Central Asian Flyway

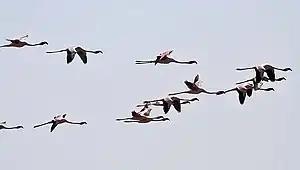
Lesser flamingos In flight at Chilika Lake

The Central Asian Flyway (CAF), Central Asian-Indian Flyway, or Central Asian-South Asian Flyway is a flyway covering a large continental area of Eurasia between the Arctic Ocean, the Indian Ocean and the associated island chains. The CAF comprises several important migration routes of waterbirds, most of which extend from the northernmost breeding grounds in Siberia to the southernmost non-breeding wintering grounds in West Asia, India, the Maldives and the British Indian Ocean Territory.